Hard Truck

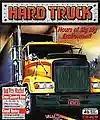
The original "Hard Truck"

The original "Hard Truck", also subtitled as Hard Truck: Road to Victory, was developed by Russian developer SoftLab-NSK published by Buka Entertainment, and released on April 20, 1998. It emphasized truck racing, in which players can race against trucks without cargo on a 3-lap circuit or with cargo to deliver on any of 3 linear courses, with no other vehicles present. All racing courses, including a training course, are accessible from a central base of operations where the player can obtain cargo, as well as purchase upgrades or even new trucks.